Henry Hewes (politician)

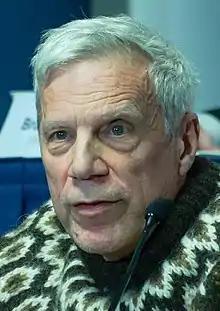
Hewes at the 2016 Lesser-Known Candidates Forum

Henry F. Hewes (born May 21, 1948) is an American real estate developer and political candidate. Throughout his career, he ran for Mayor of New York City and for the U.S. Senate as the nominee of the Right to Life Party. He served on the presidential campaigns of numerous Republican politicians.